Portland City Grill

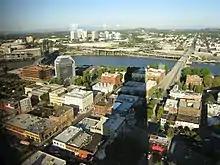
View of the Willamette River and northeast Portland from the restaurant

In 2004, Portland City Grill became Oregon's first and only restaurant to make "Restaurants & Institutions" magazine's list of the "top 100 highest-grossing independent restaurants" in the United States, placing 43rd place on the list after reporting a sales total of $10.9 million in 2003. As of the 2014 rankings, it had fallen to number 54, though revenue had increased to $13.3 million.